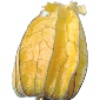
Label: physalis_with_husk